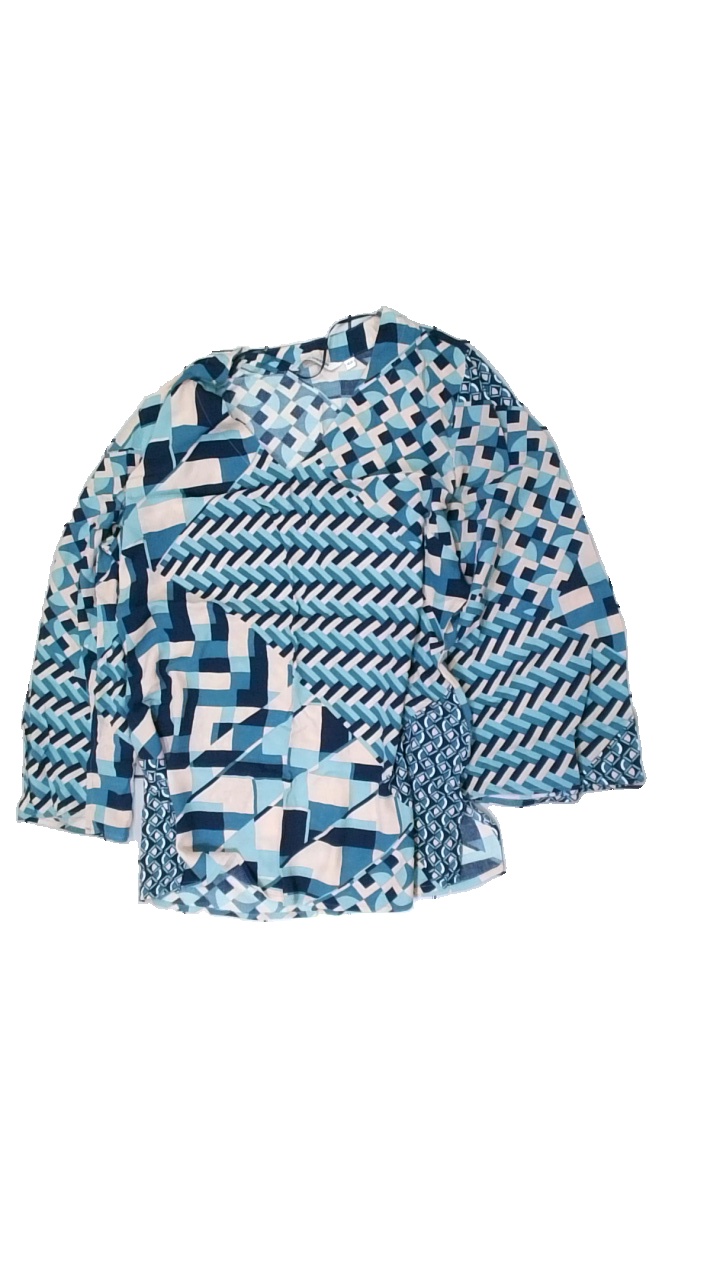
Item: Top (Ladies)
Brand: Kappahl
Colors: White, Blue
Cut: Regular, Loose, V-collar
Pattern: Other
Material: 100% viscose
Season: All
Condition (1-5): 3
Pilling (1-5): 2
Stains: Minor
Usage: Export
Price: <50